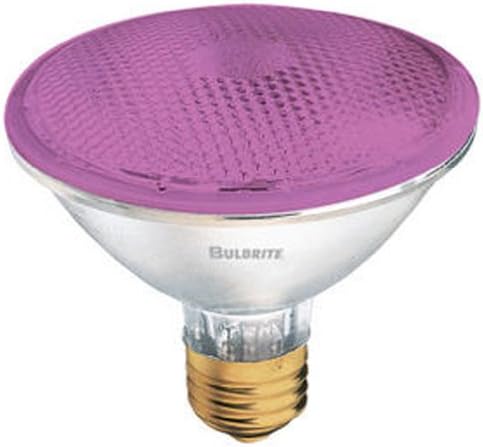
Bulbrite H75PAR30P 120V 75W PAR30 Halogen Light, Pink
Category: Tools & Home Improvement
75-Watt halogen par 30 pink, medium (e26) base, 120V.
Features: Colored light output with the beam of a halogen | Internal thermal paint prevents scratching and fading color | Great for outdoor landscape applications | Indoor uses include commercial/industrial purposes, recessed and track lighting | Also available in blue, green, red, yellow, and amber